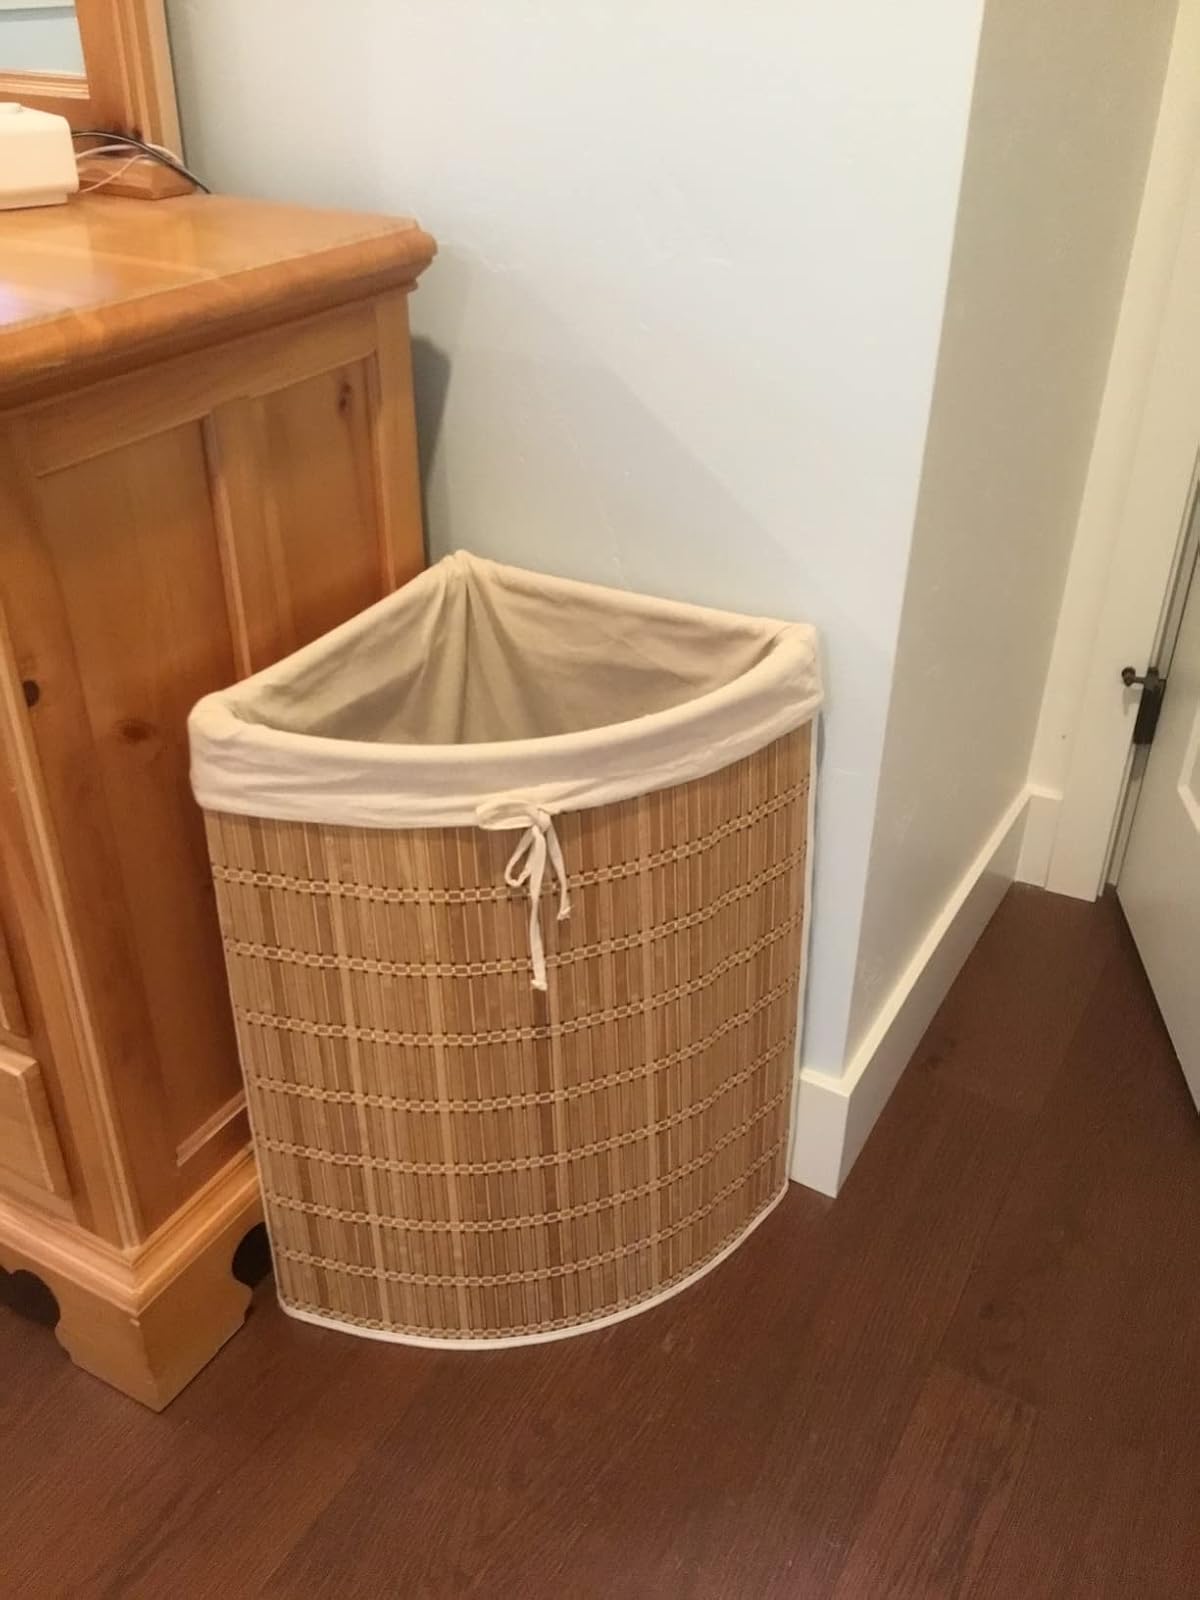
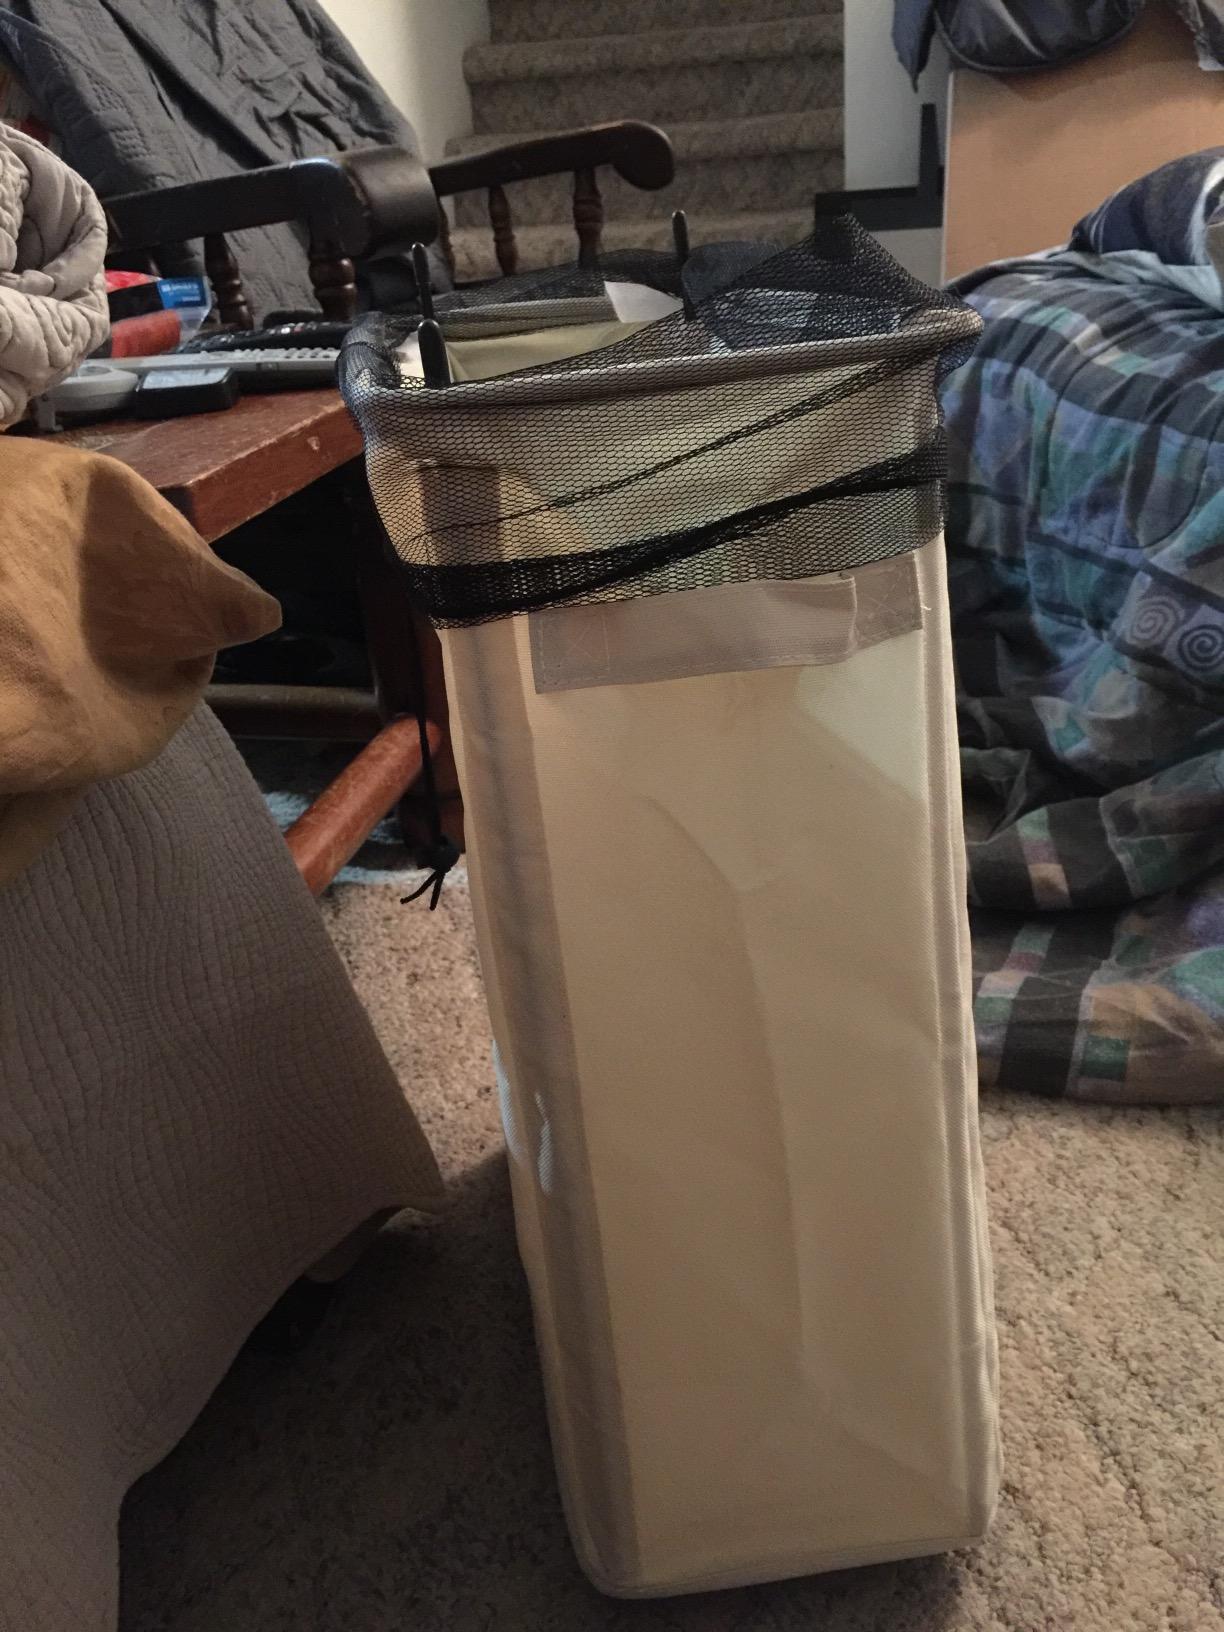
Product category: items_hamper
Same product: no